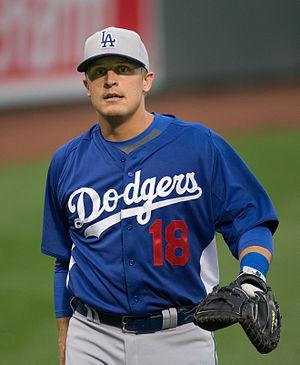
Timothy Joseph Federowicz est un receveur des Giants de San Francisco de la Ligue majeure de baseball.